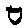
Label: 0